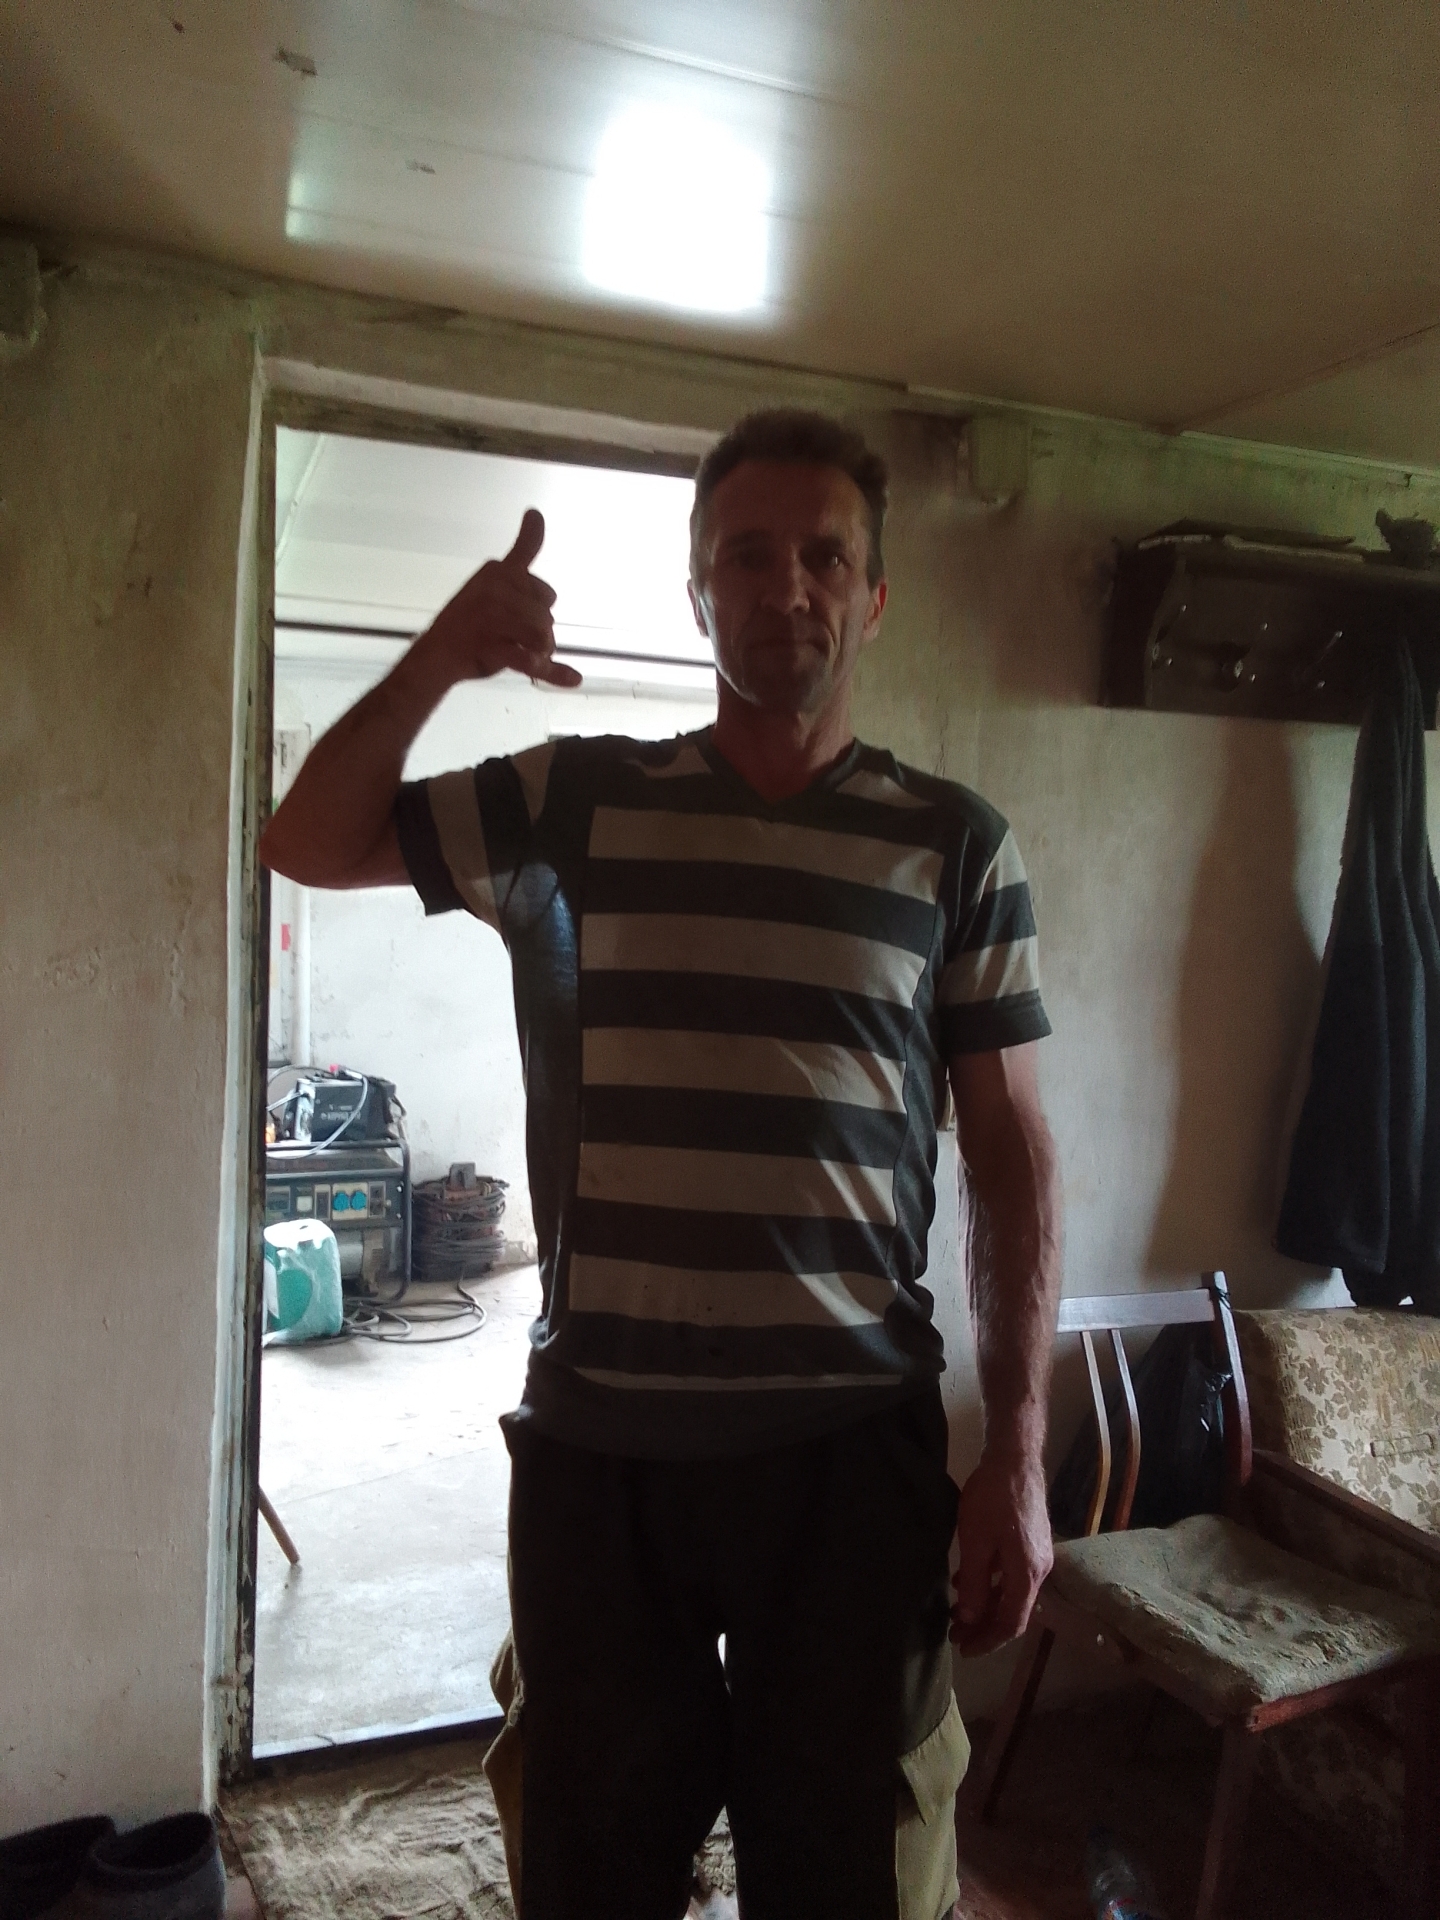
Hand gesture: call